August Hagborg

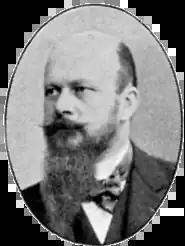
August Hagborg, from the "Svenskt Porträttgalleri XX"

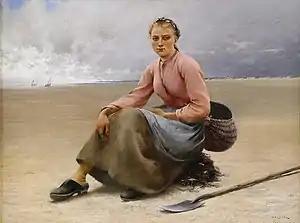
Oyster Picker in Brittany

Vilhelm Nikolaus August Hagborg (26 May 1852, Gothenburg – 30 April 1921, Paris) was a Swedish painter who spent most of his life in France.